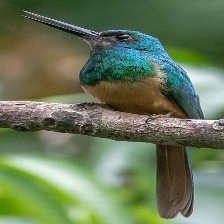
Species: GREAT JACAMAR
Scientific name: JACAMEROPS AUREUS